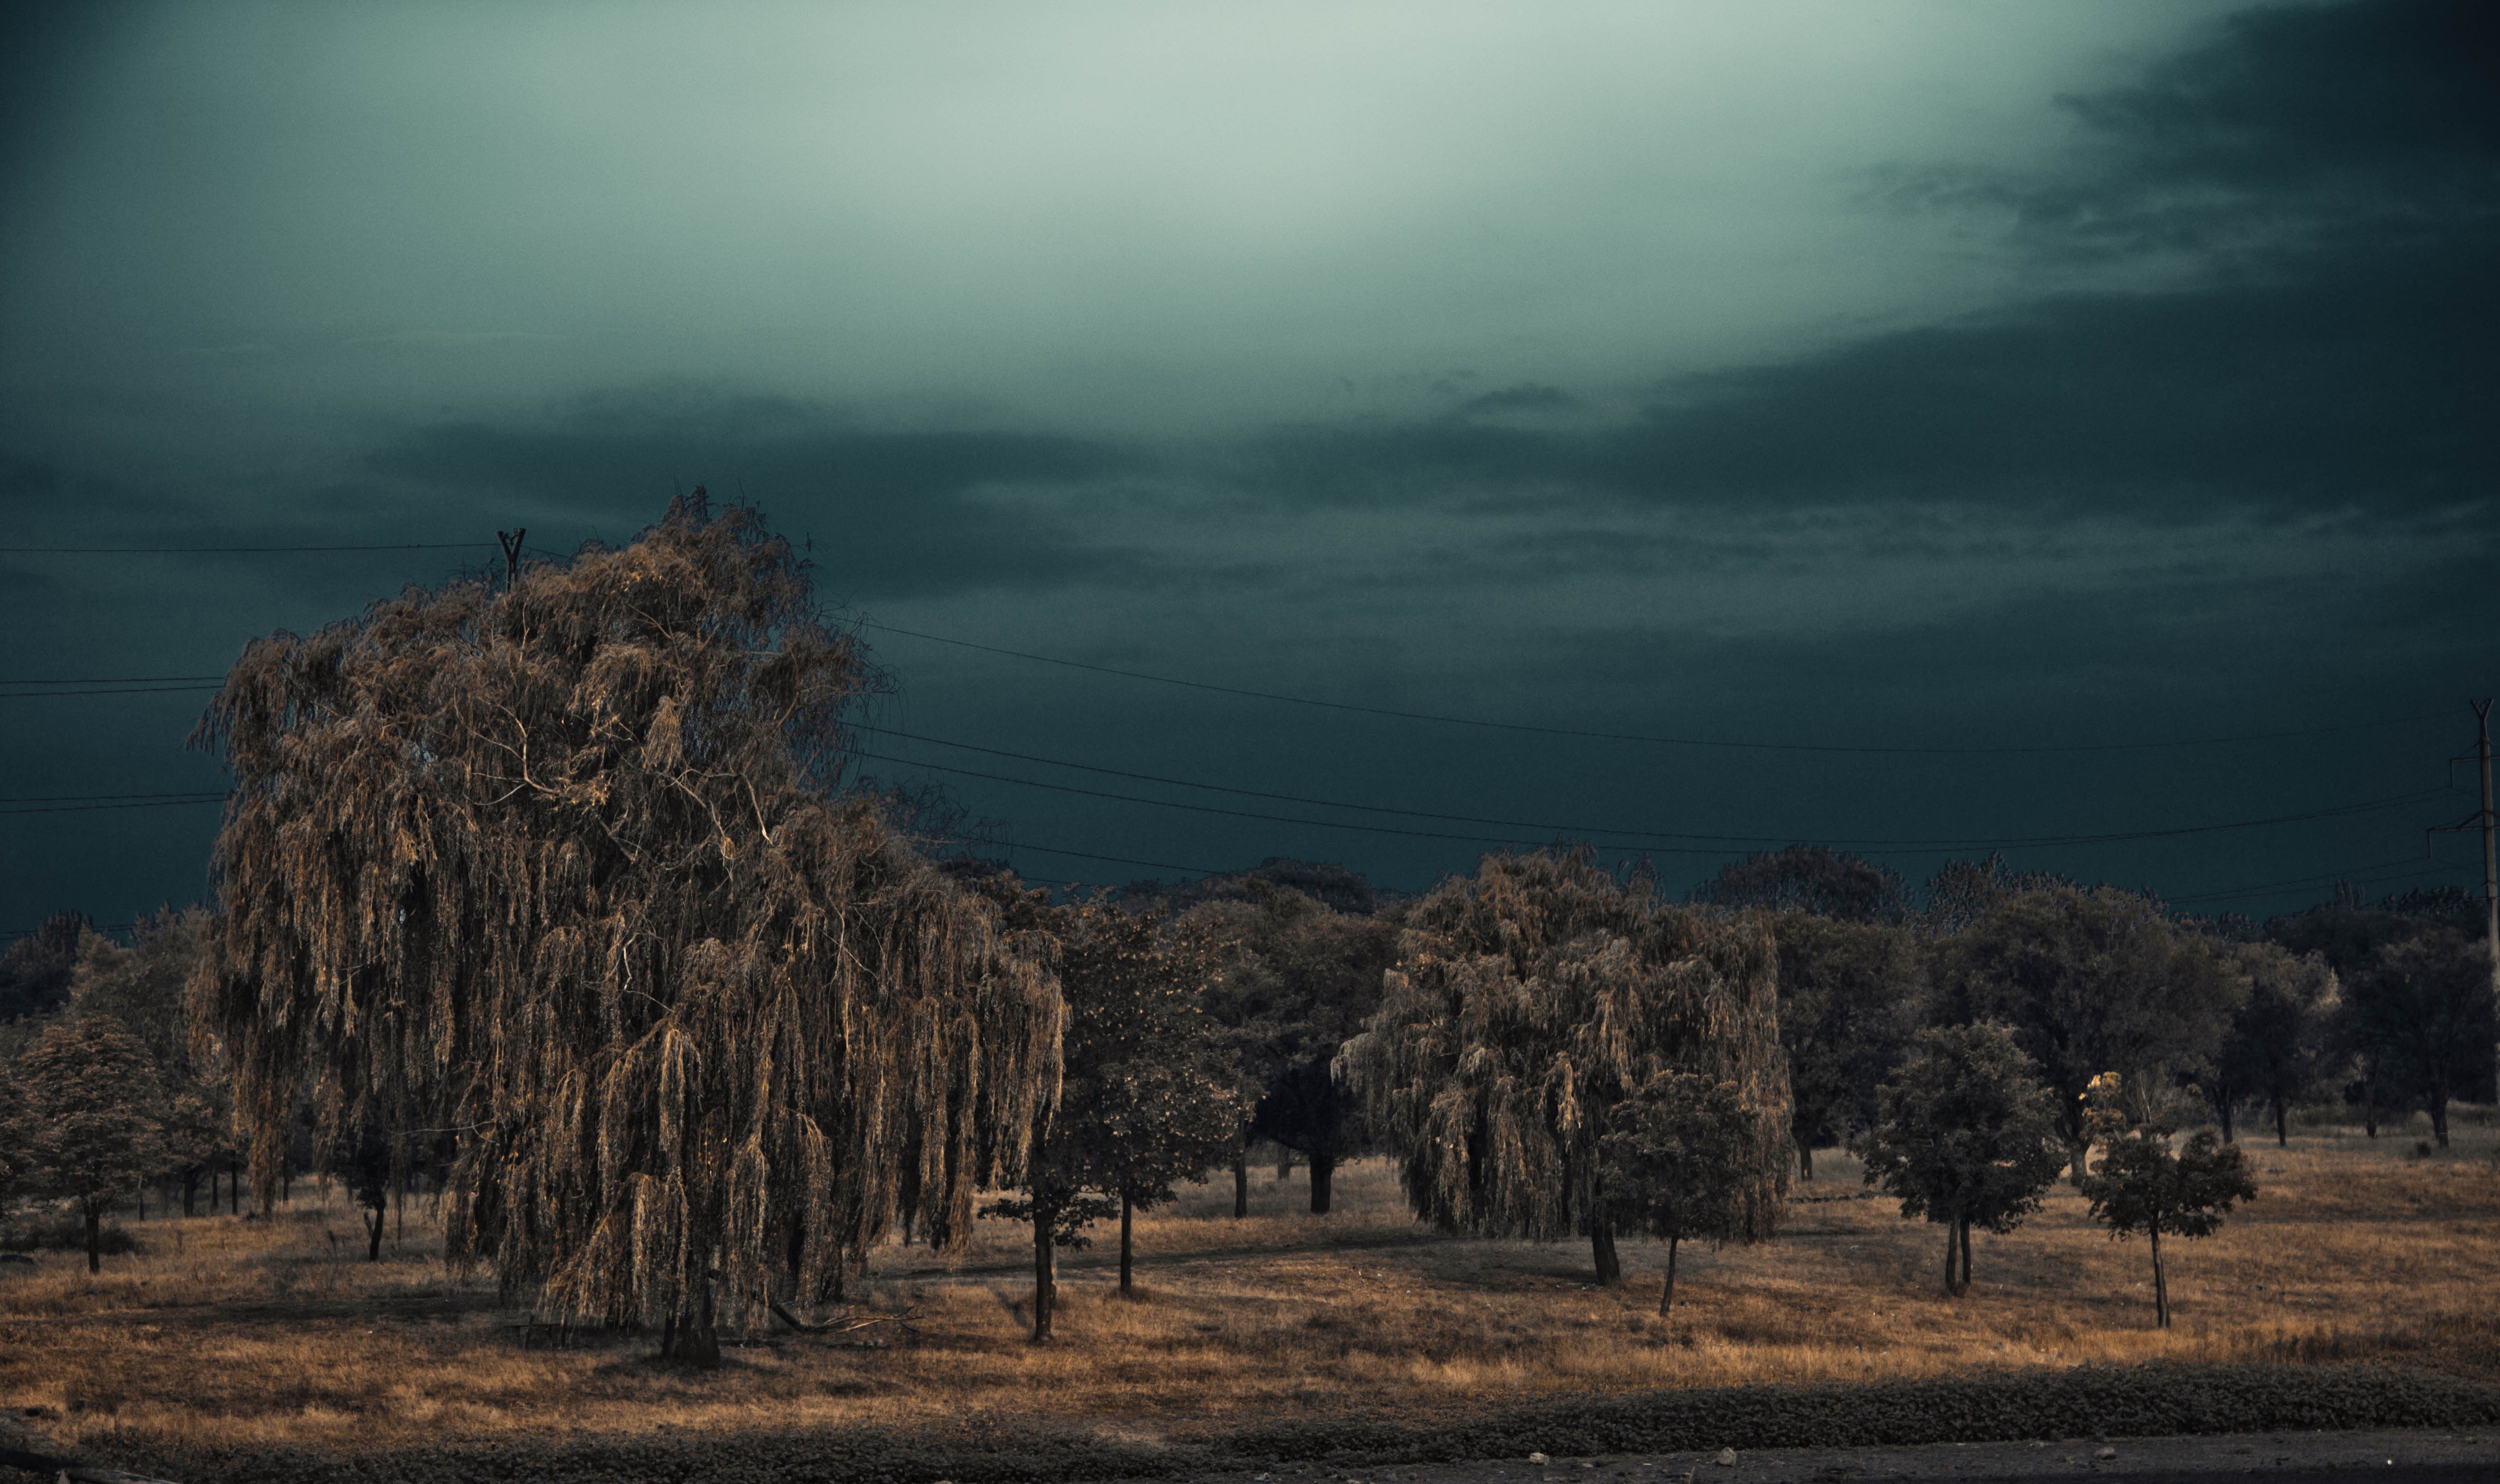
beach, landscape, tree, nature, horizon, wilderness, mountain, cloud, sky, morning, hill, dawn, summer, dusk, evening, weather, darkness, terrain, willow, thunderstorm, rural area, atmospheric phenomenon, woody plant, mountainous landforms